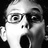
Emotion: surprise